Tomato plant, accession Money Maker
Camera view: tilt-top (135 deg); turntable rotation: 0 degrees
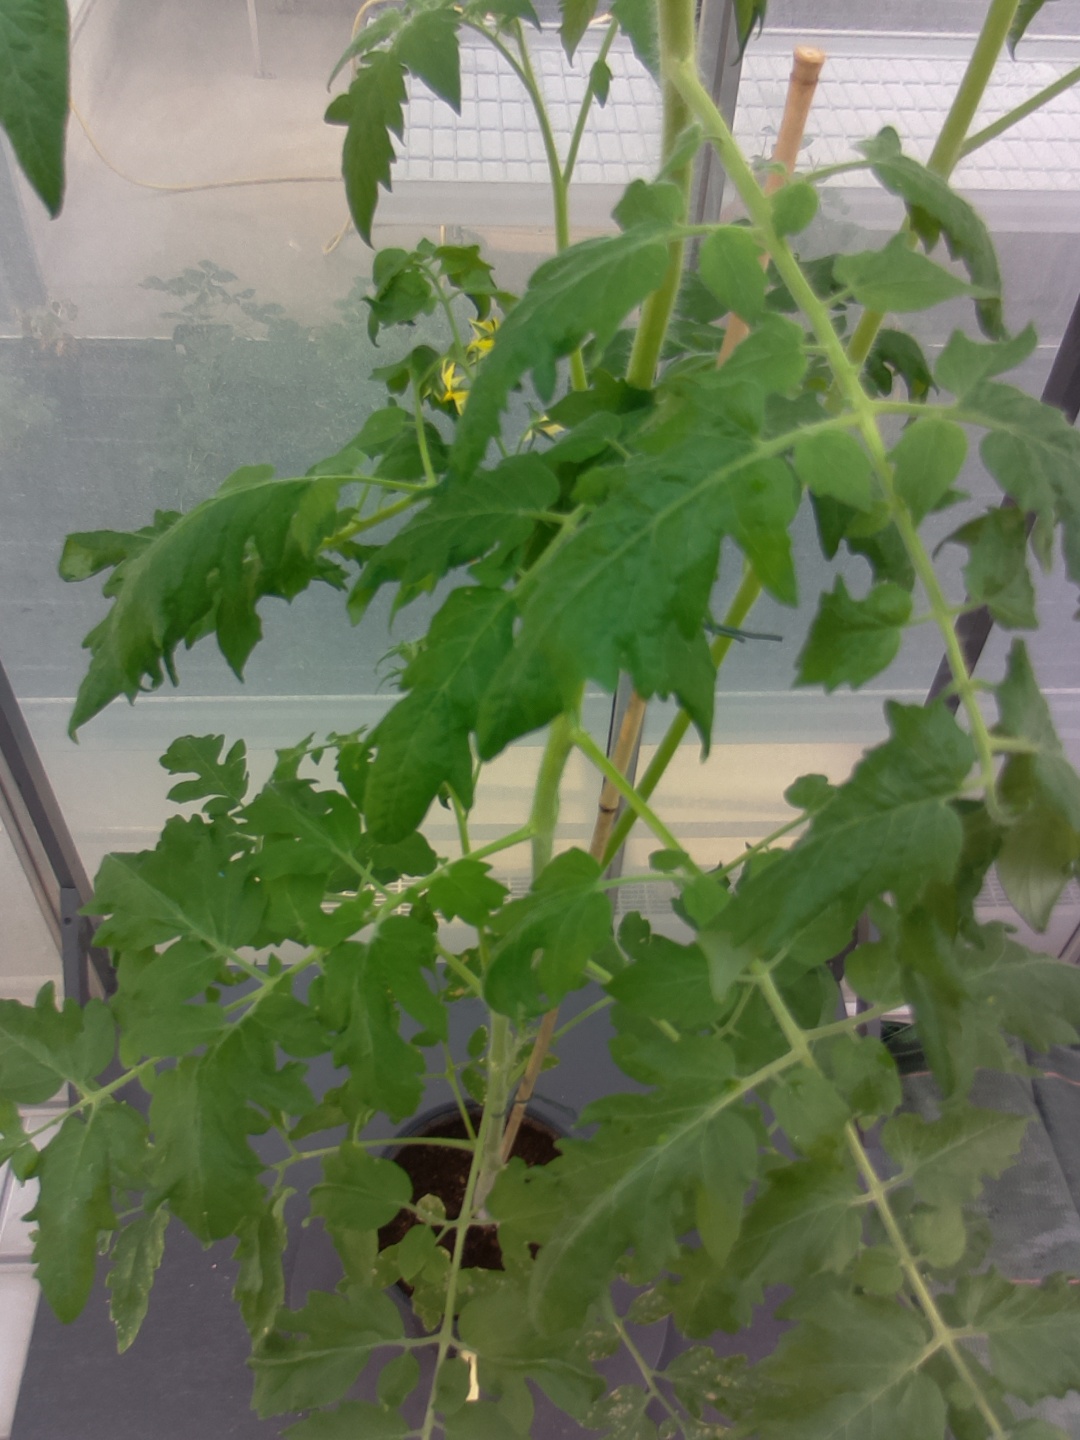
BBCH growth stage 70: Fruits at the main stem or branches visibles